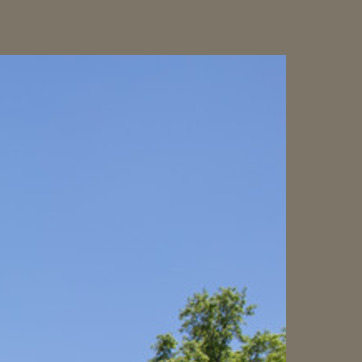
Material: sky